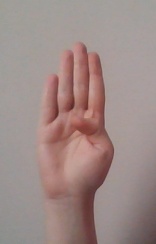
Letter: kaaf